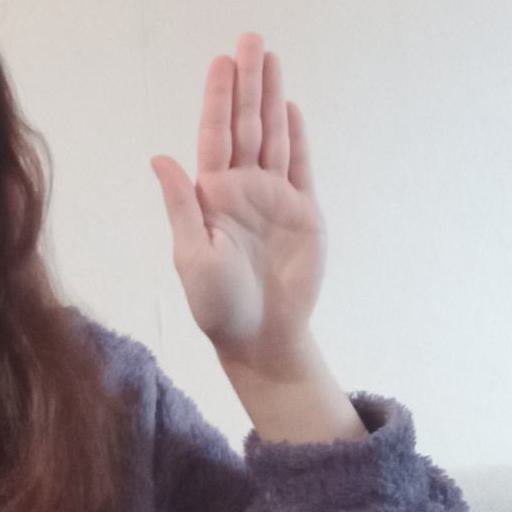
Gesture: stop